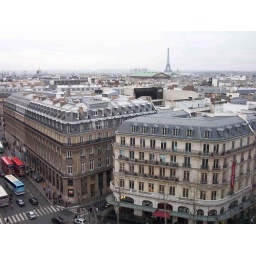
view from the roof of the galleries lafayette, with the eiffel tower in background